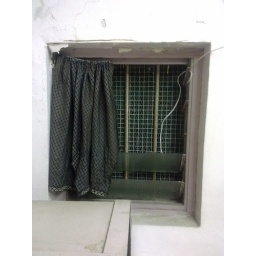
Majoy window in the stone house